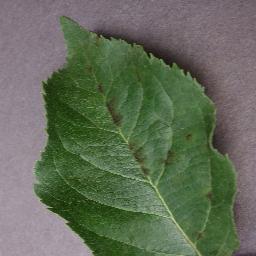
Label: Apple___Apple_scab